Mihailo

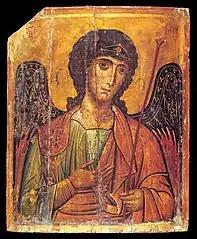
Michael the Archangel. A 13th-century Byzantine icon from the Monastery of St. Catherine, Sinai.

Mihailo ("\mi-hail\o") is a South Slavic masculine given name. It is a variant of the Hebrew name "Michael", and its cognates include Mihajlo and Mijailo. Common as a given name among Serbs, it is an uncommon surname.